Bentheim Castle

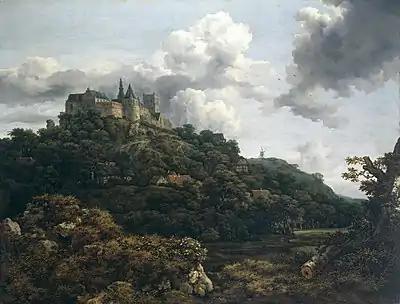
Burg Bentheim by Jacob van Ruisdael (1653)

Bentheim Castle is an early medieval hill castle in Bad Bentheim, Lower Saxony, Germany. The castle is first mentioned in the 11th century under the name "binithem".